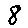
Label: 8